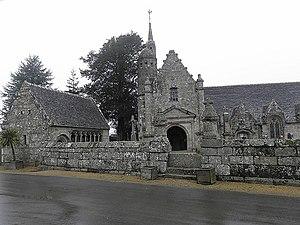
Vue méridionale de l'église Saint-Sylvestre de Plouzélambre (22).
Plouzélambre [pluzelɑ̃bʁ] est une commune trégorroise du département des Côtes-d'Armor, dans la région Bretagne, en France.
La liste des églises des Côtes-d'Armor recense de la manière la plus complète possible les églises, cathédrales et basiliques situées dans le département français des Côtes-d'Armor.
Cet article recense une partie des monuments historiques des Côtes-d'Armor, en France.